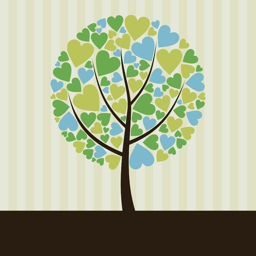
love tree on a striped background illustration vector